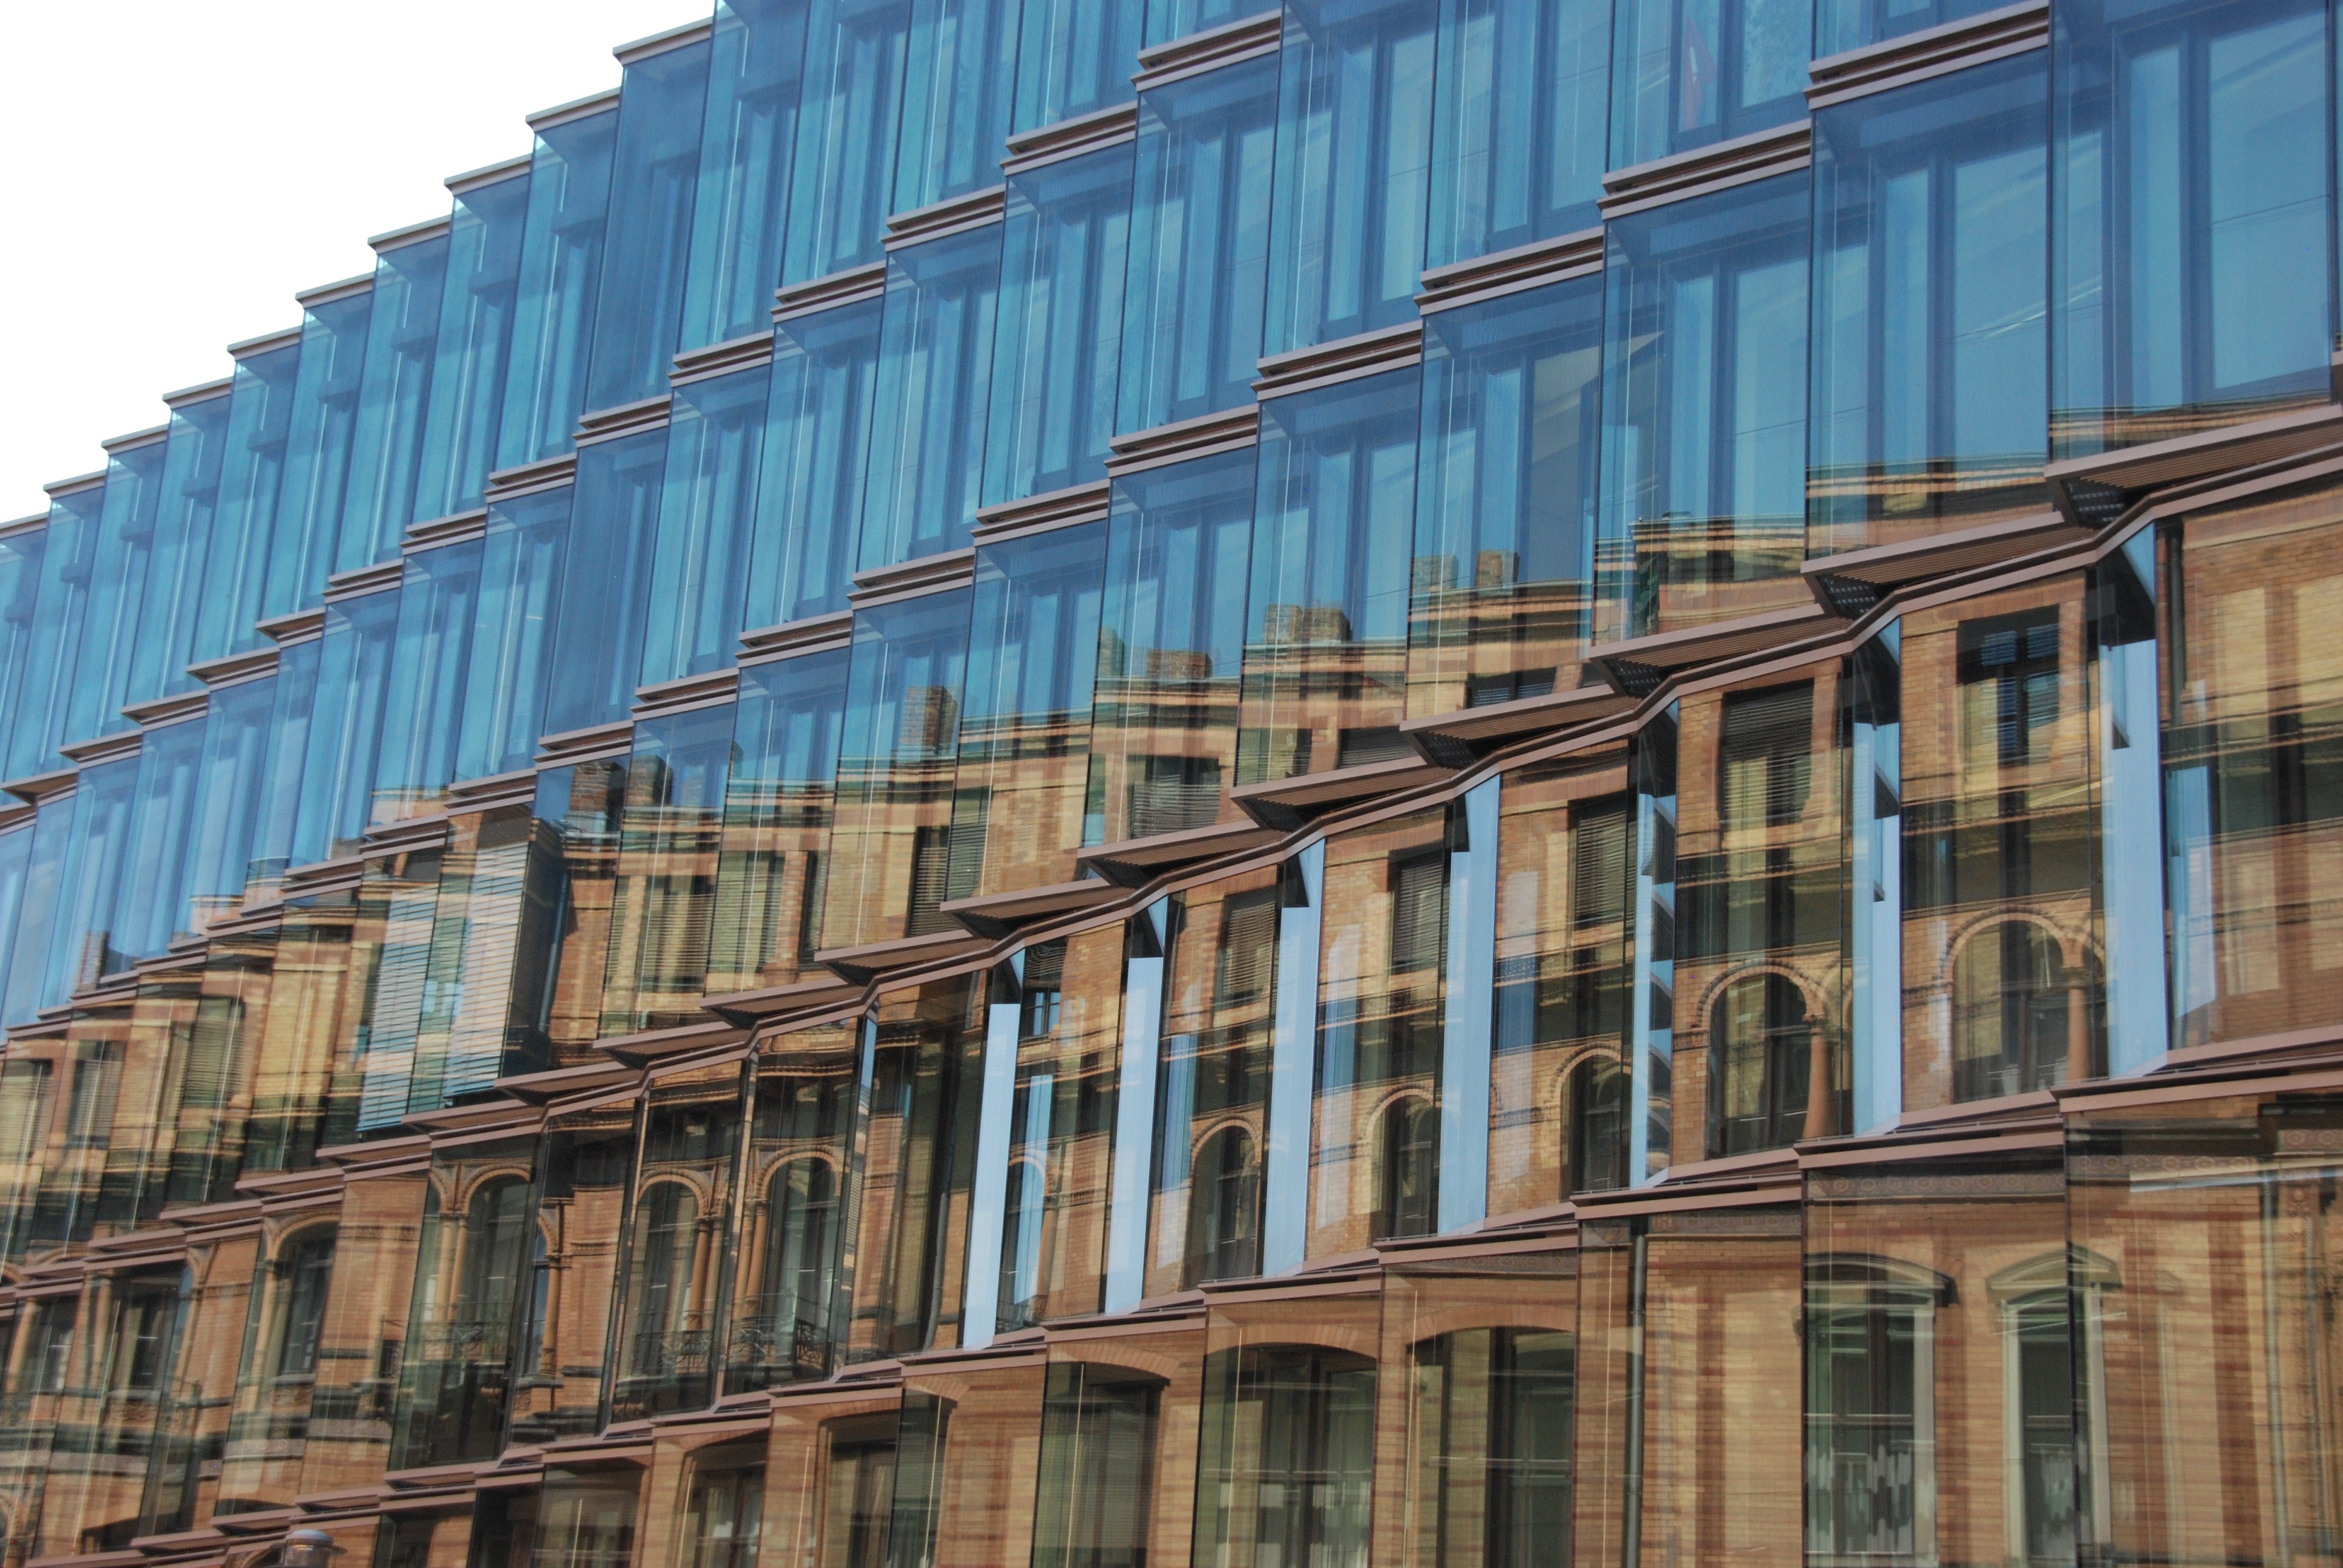
architecture, glass, building, city, skyscraper, downtown, reflection, plaza, facade, tower block, germany, berlin, headquarters, condominium, neighbourhood, urban area, residential area